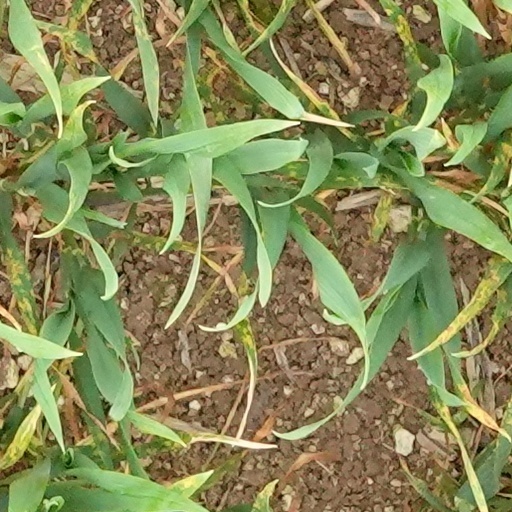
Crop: wheat